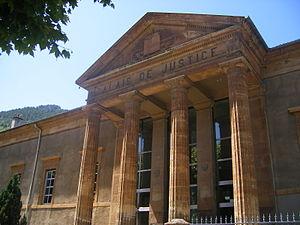
Mende - Palais de Justice
Mende est une commune française, préfecture du département de la Lozère en région Occitanie.